Nahim Razzaq

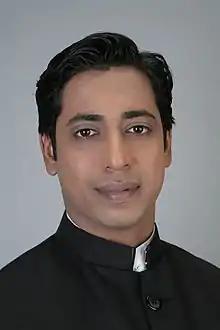
Official portrait

Nahim Razzaq (born 7 February 1981) is a Bangladesh Awami League politician. He is a former Jatiya Sangsad member representing the Shariatpur-3 constituency for 4 terms. during 2012–2024 Razzaq is a former member of the Parliamentary Standing Committee on Ministry of Foreign Affairs. He received the Junior Chamber International- Top 10 Outstanding Youth Person (TOYP) award in 2015 in Bangladesh.